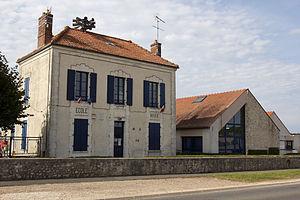
Guigneville-sur-Essonne est une commune française située à quarante-trois kilomètres au sud de Paris dans le département de l'Essonne en région Île-de-France.